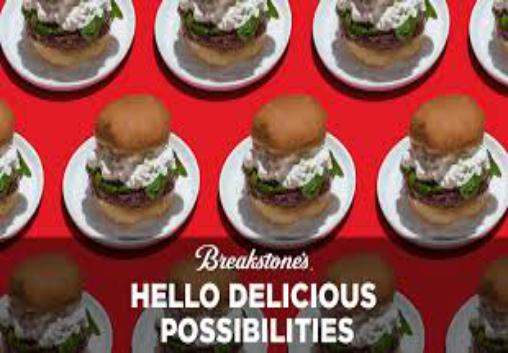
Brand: Breakstone's
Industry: Food